Nusplingen Limestone

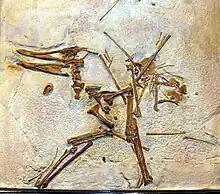
"Cycnorhamphus suevicus" (formerly "Pterodactylus suevicus"), one of the first complete pterosaurs from Nusplingen presented by Quenstedt in 1855

The Nusplingen Limestone was first discovered in the first half of the 19th century. In 1839, Friedrich Kinzelbach, a doctor working in Nusplingen, led Friedrich August von Quenstedt to a quarry a farmer used to retrieve floor tiles. Friedrich Kinzelbach presumably led Quenstedt to the locality after hearing his talks about the Solnhofen Limestone. Quenstedt recognized the Importance of the locality, commenting on how fossil-rich the locality is, mentioning numerous fossils of "Lumbricaria" and numerous fish scales. In 1839, Quenstedt introduced the term "Nusplinger Plattenkalk" (Nusplingen Limestone) for the quarry's limestone. Quenstedt's writing about the locality resulted in the collection of fossil material by the bishop Oskar Fraas. In 1849, he held an essay on the Nusplingen Limestone at the meeting of German naturalists and doctors in Regensburg. Later, in 1850, Count Wilhelm von Württemberg gave a lecture on the concept of sourcing lithography stones from Nusplingen. Oskar Fraas motivated the businessman Christian Fuchs from Stuttgart to start sourcing rock from Nusplingen in 1853, and the first big quarry was created after that. Unfortunately the limestone from Nusplingen was not usable for lithography, but the fossil collection of Oskar Fraas had grown immensely, and Quenstedt also began collecting fossils from the site. Friedrich Eser, who also collected fossils from Nusplingen, called the site a "paternal Solnhofen". In the year 1855, the first pterosaur remains were found, specimens of "Rhamphorhynchus" and "Cycnorhamphus".